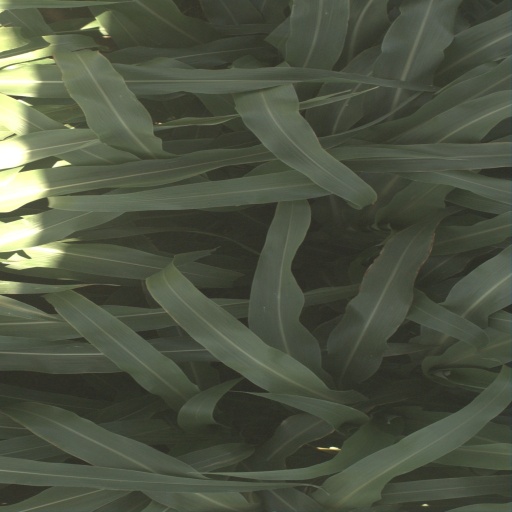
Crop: sorghum